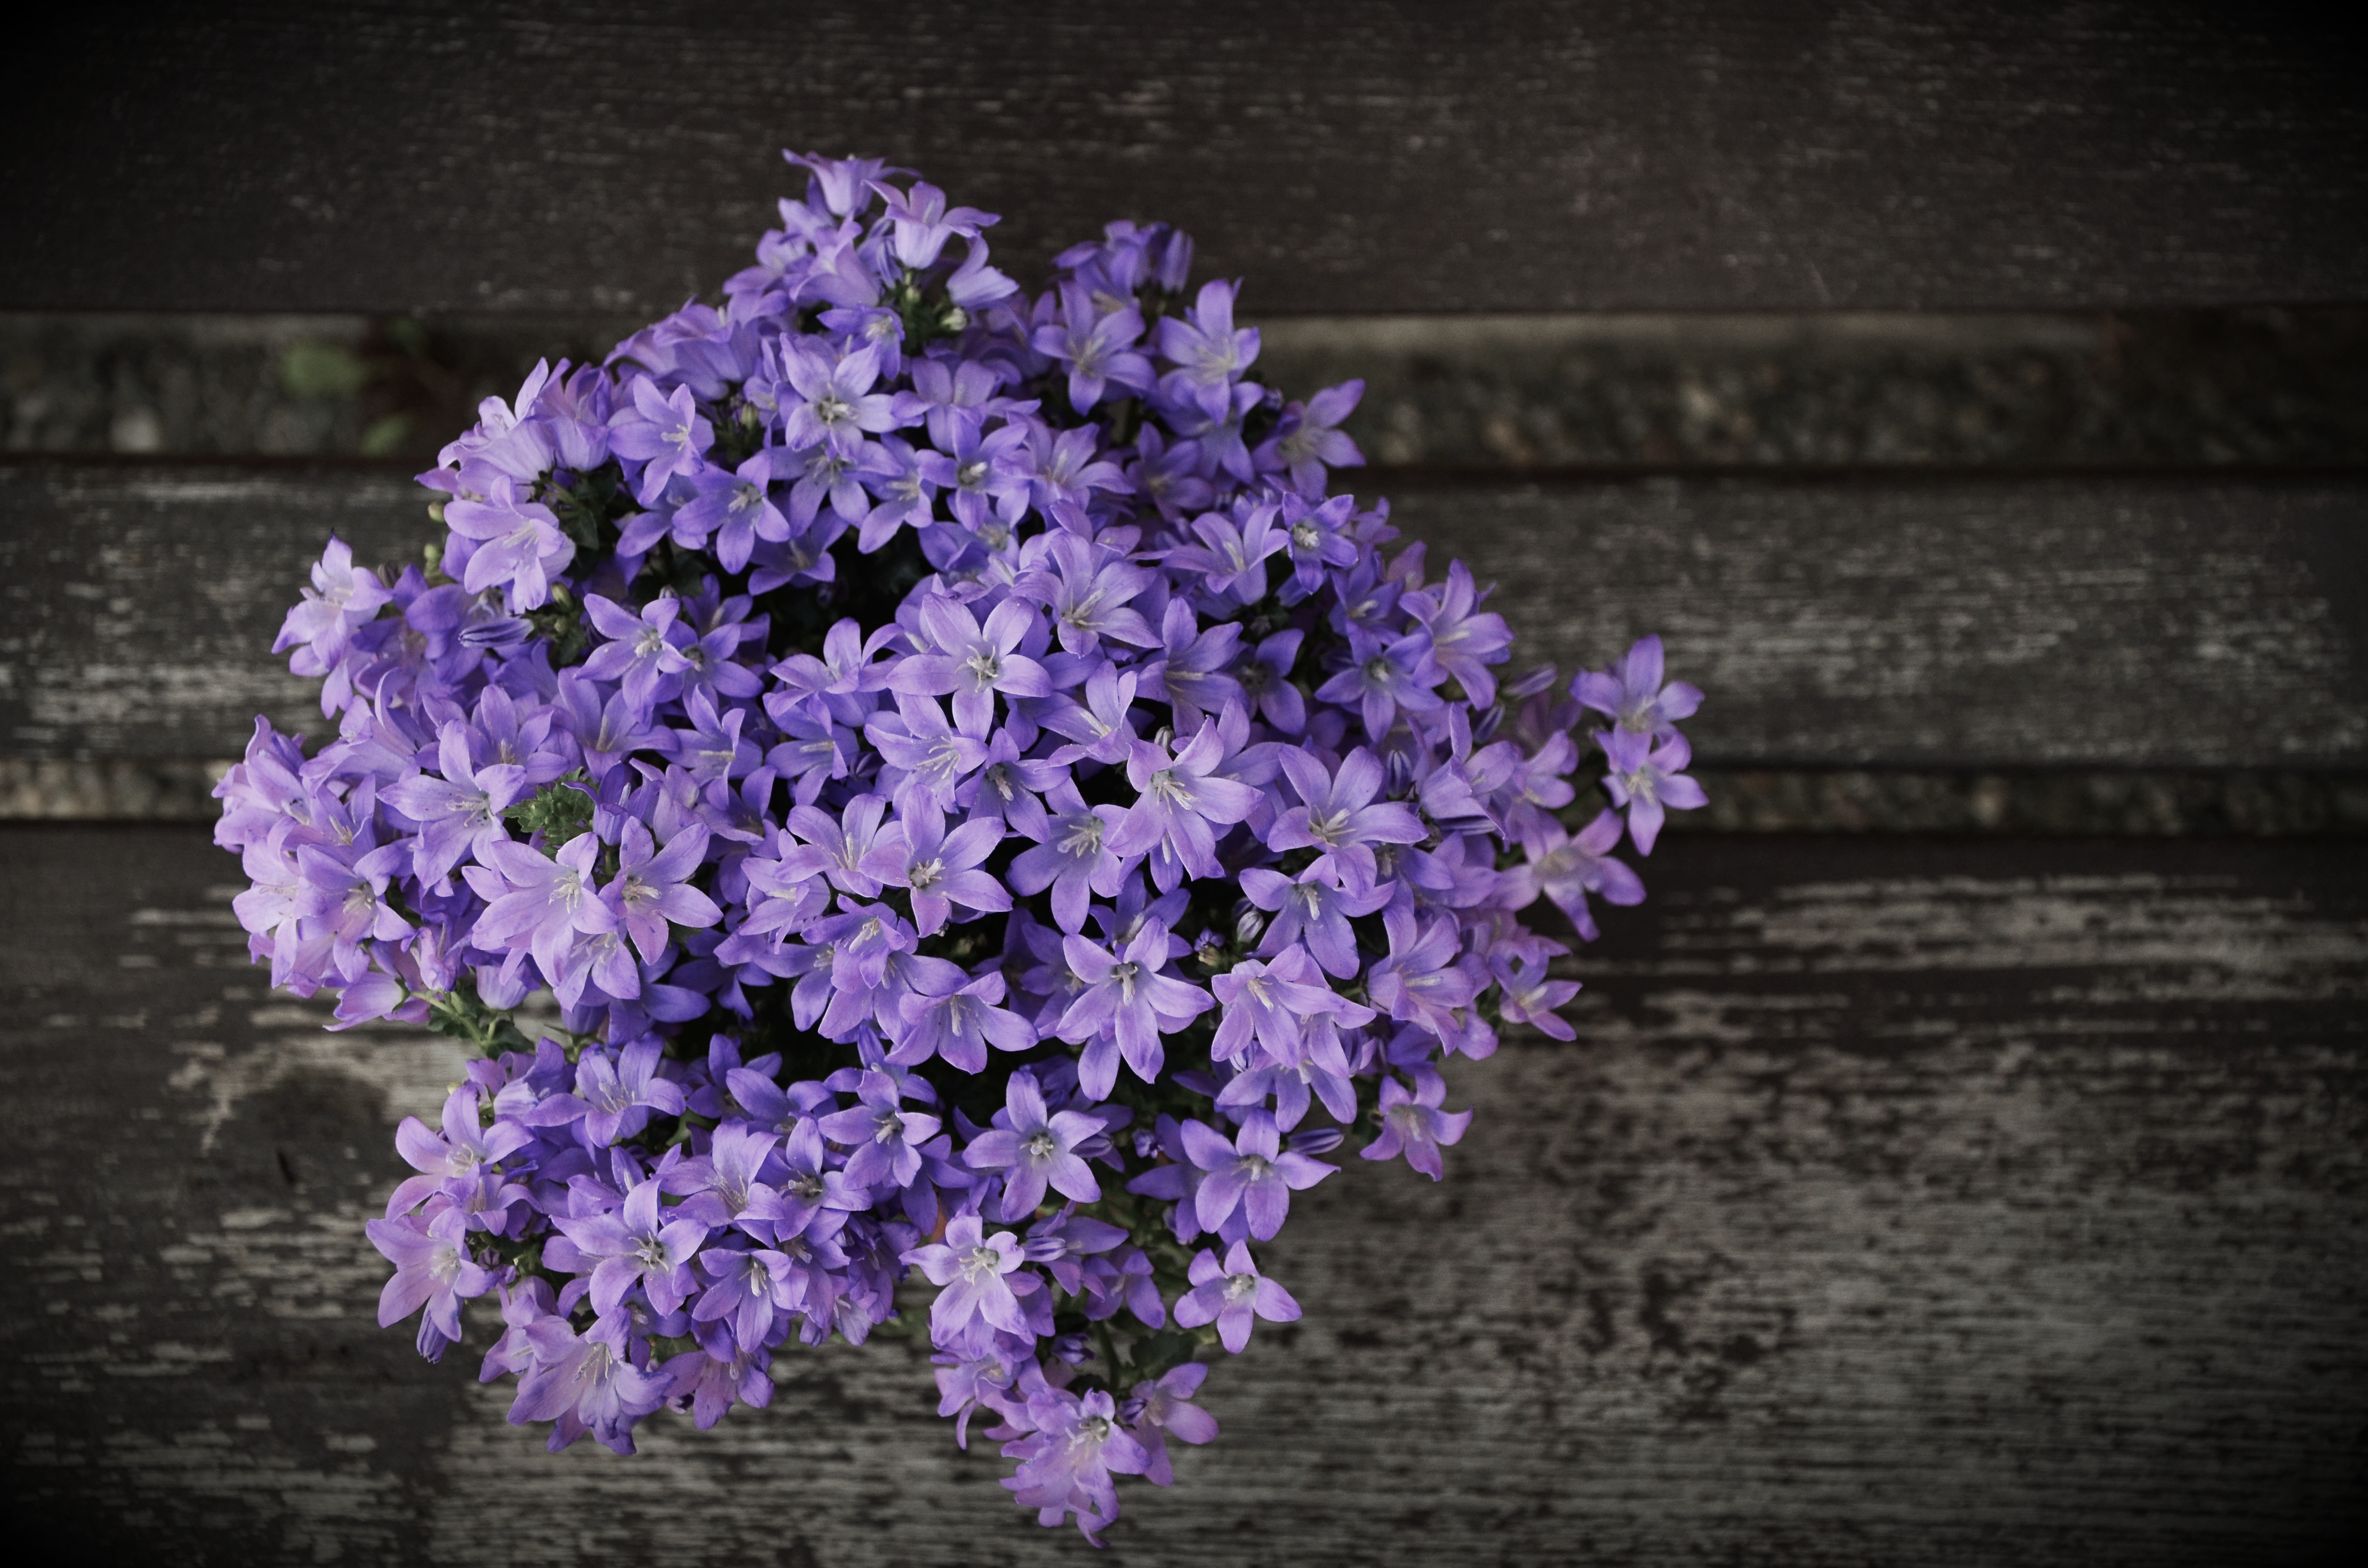
blossom, plant, flower, purple, petal, contrast, flora, still life, arrangement, floral greeting, shrub, lilac, birthday, greeting, floristry, congratulate, blue flowers, flowering plant, mother's day, birthday flowers, woody plant, land plant